Wolf Run Shoals

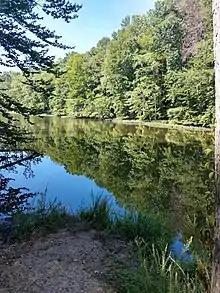
Wolf Run Shoals on the Occoquan River as it appeared in July 2019

Wolf Run Shoals was an important crossing point on the Occoquan River in northern Virginia between Alexandria and Richmond during the 18th and 19th centuries. It consisted of three islands and a mill, now submerged under the Occoquan due to higher water levels following damming for flood control, water supply, and power generation. It is located near the unincorporated communities of Butts Corner, Makleys Corner, and Farrs Corner in southern Fairfax County, Virginia.